Answer in natural language. How many Beds are visible in the scene? Choose between the following options: 3, 0, 1, 2 or 4
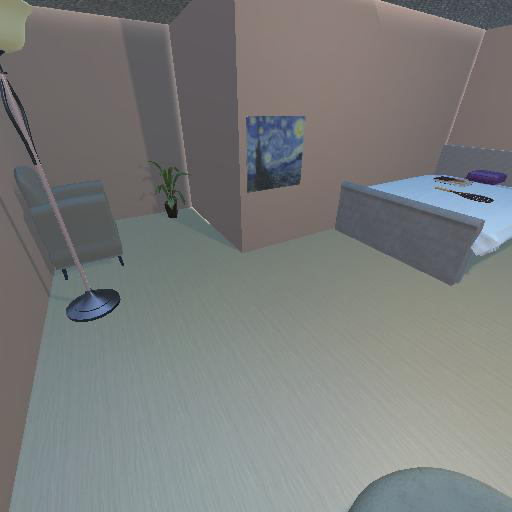
<answer>1</answer>